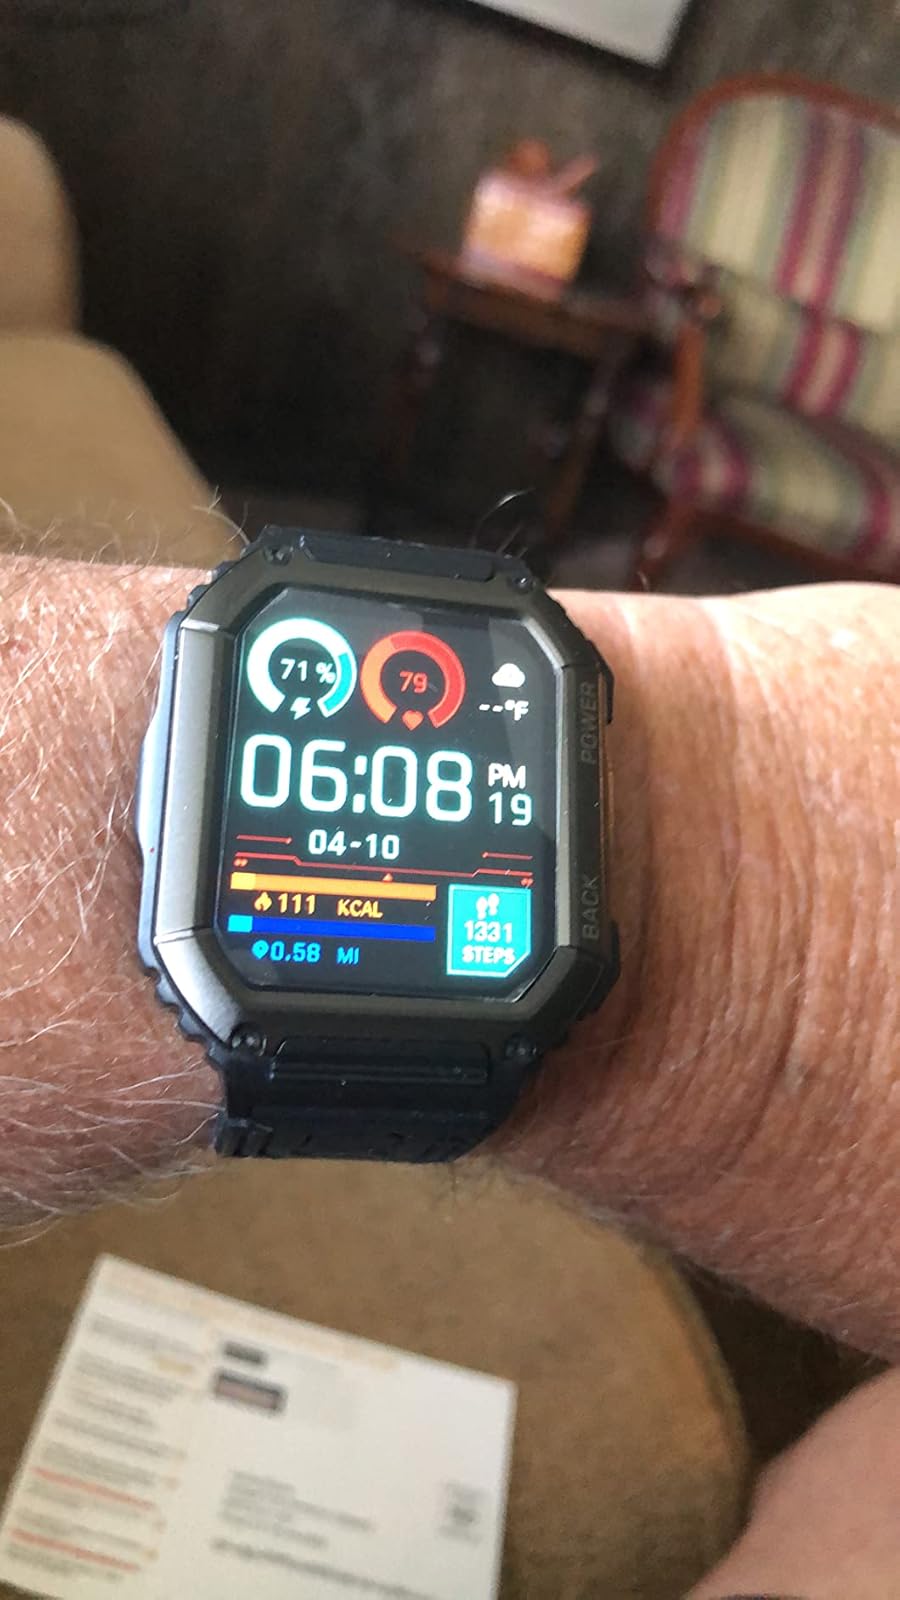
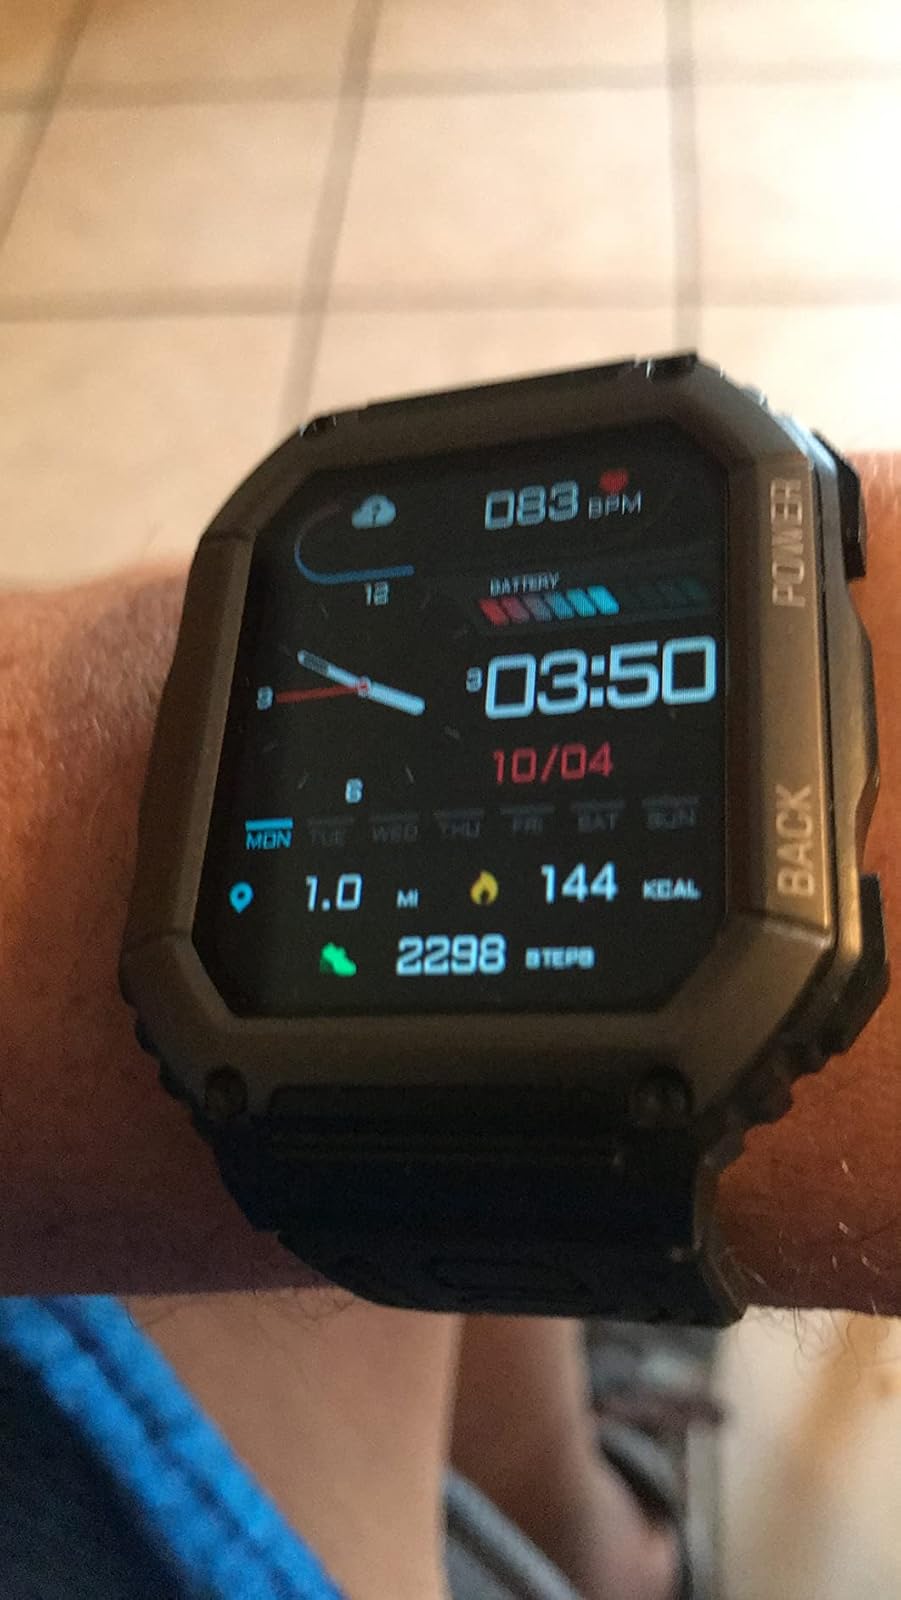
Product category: smartwatch
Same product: yes